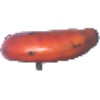
Label: red_banana